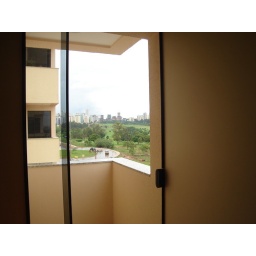
Blogging in the classroom : A window of opportunity